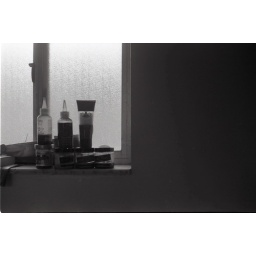
Lots of vegetable hair dye in my bathroom window. The setting sun through the window puts them in silhouette.